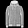
Label: Coat